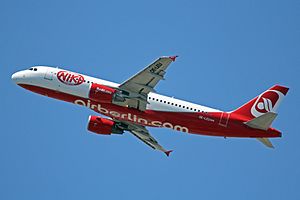
Niki
Niki var et østrigsk luftfartselskab. Niki blev dannet af Aero Lloyd Austria GmbH, der som følge af insolvens i det tyske moderselskab Aero Lloyd blev overtaget af Niki Lauda i november 2003. I januar 2004 overtog Air Berlin en andel på 24 % af selskabet. Selskabet led store tab af Air Berlins konkurs og blev taget ud af drift den 14. december 2017.